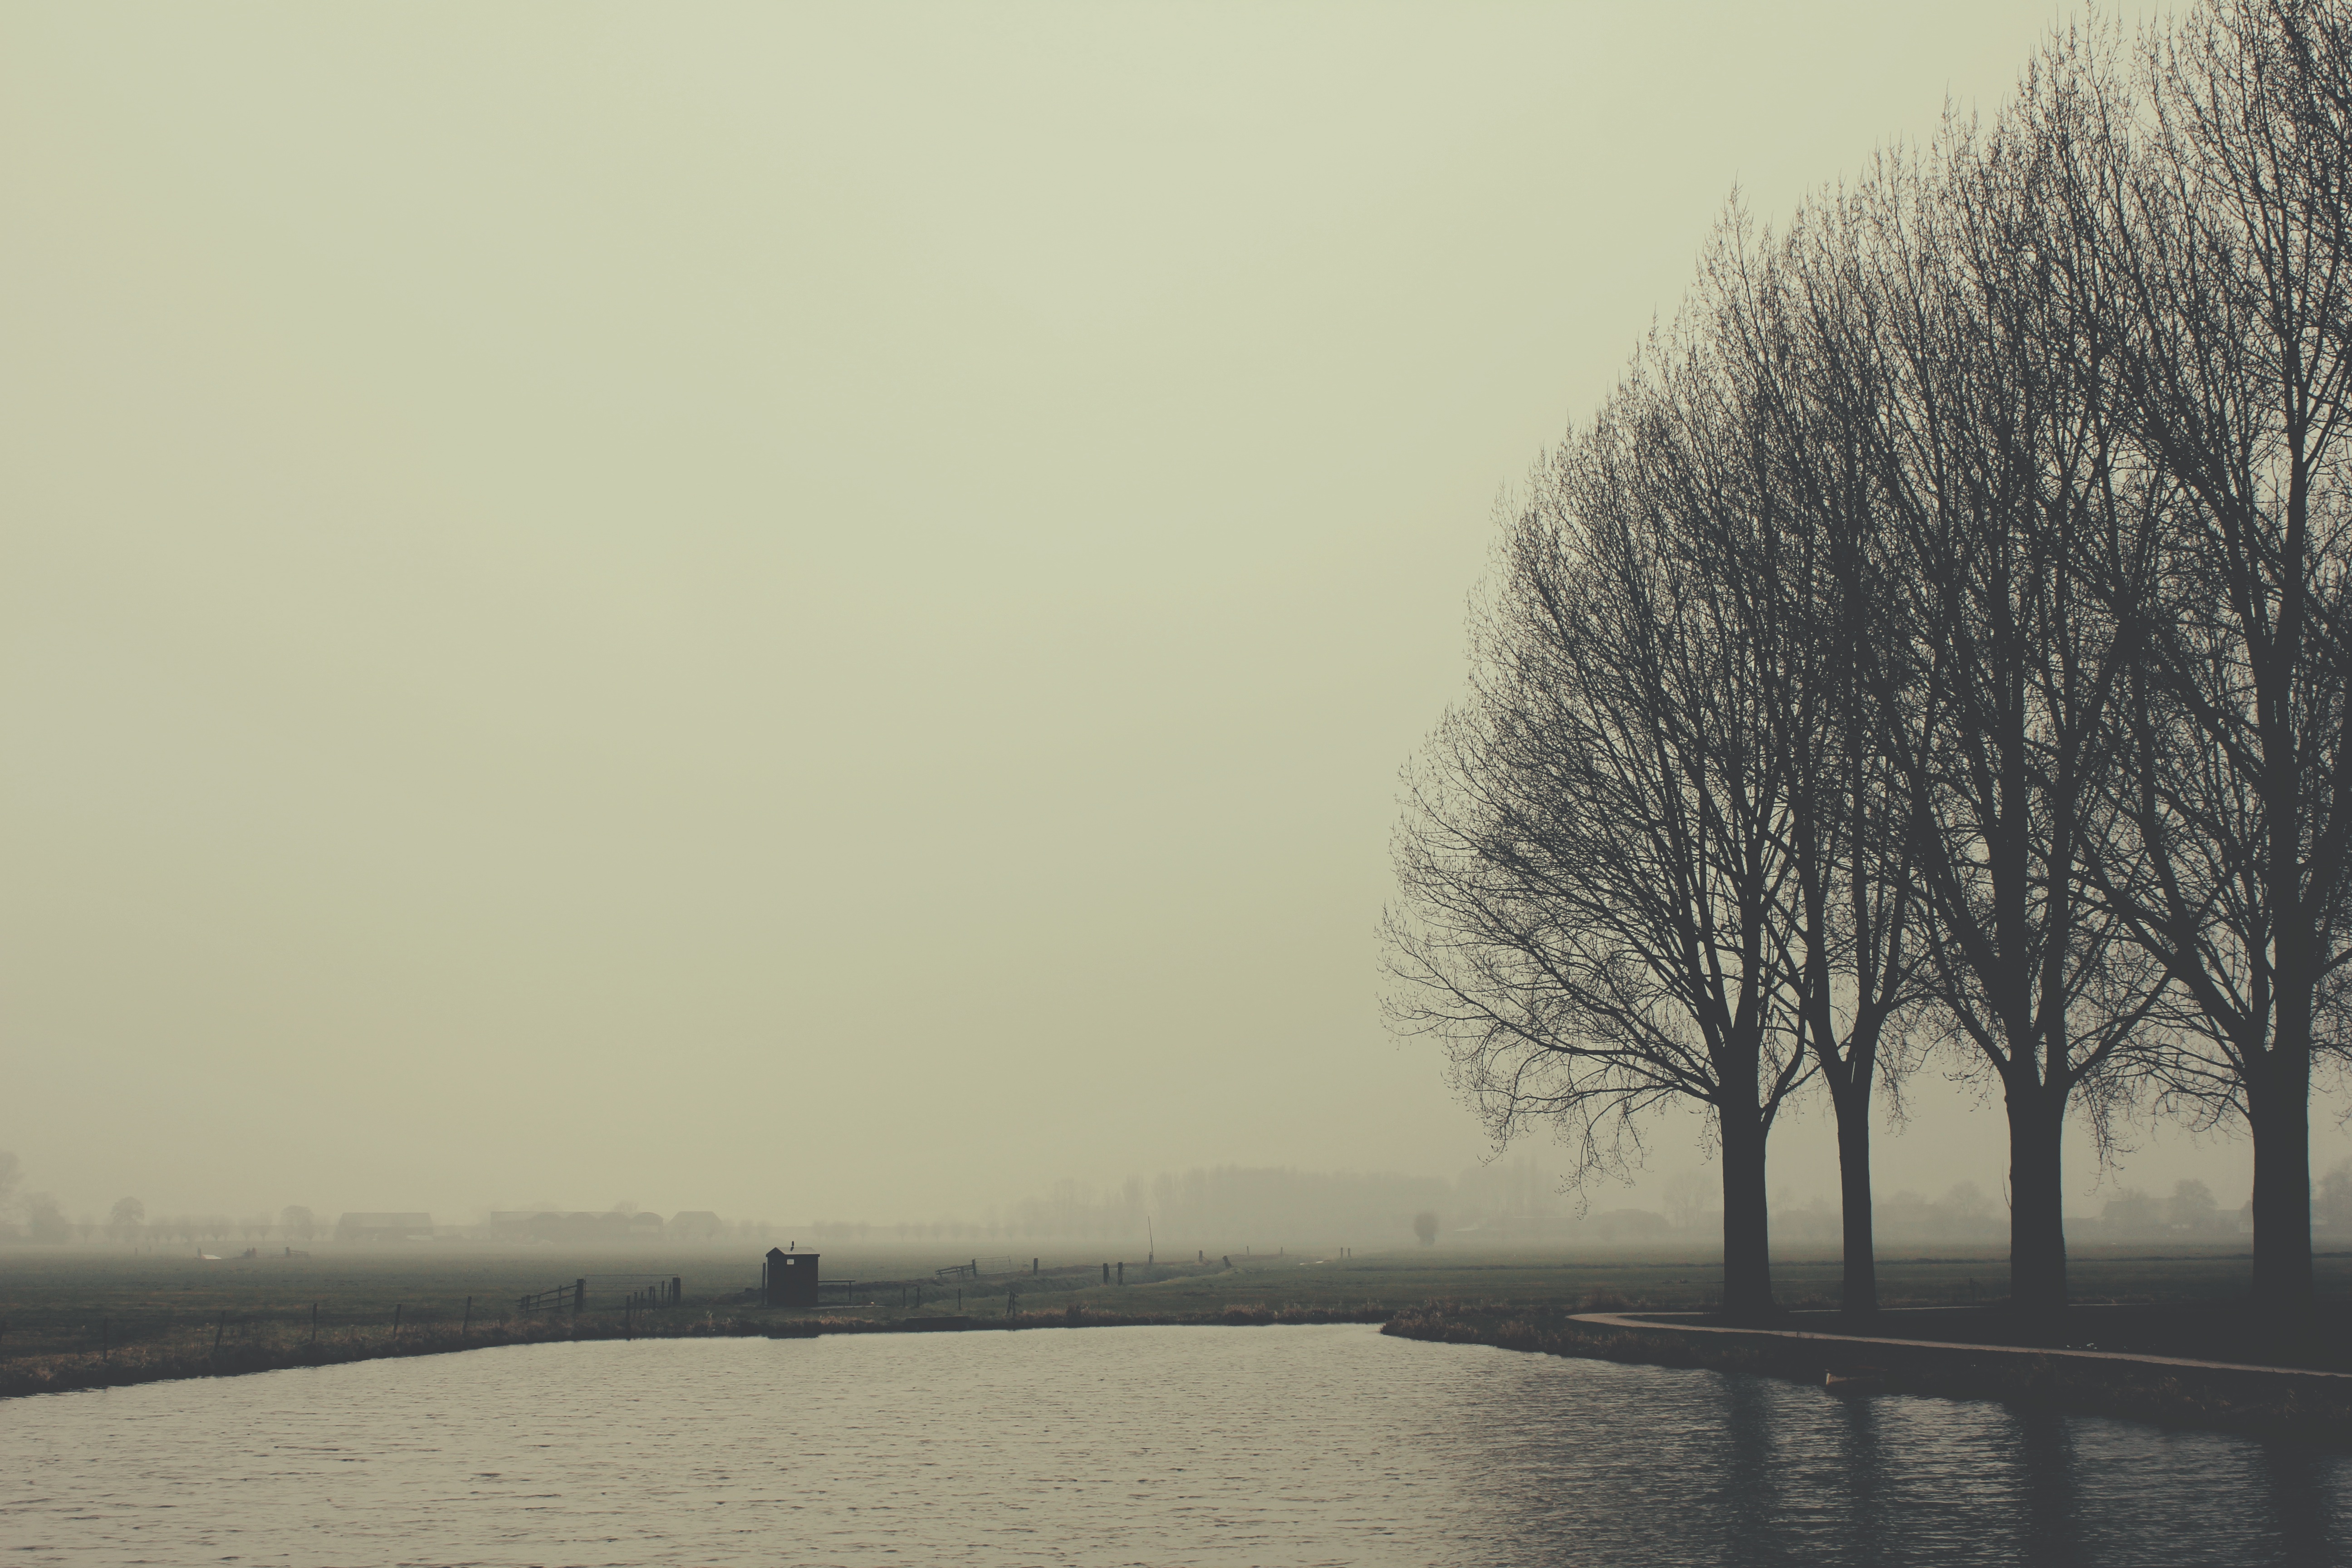
tree, nature, horizon, snow, winter, fog, sunrise, mist, morning, lake, dawn, river, dusk, evening, reflection, weather, haze, season, freezing, atmospheric phenomenon